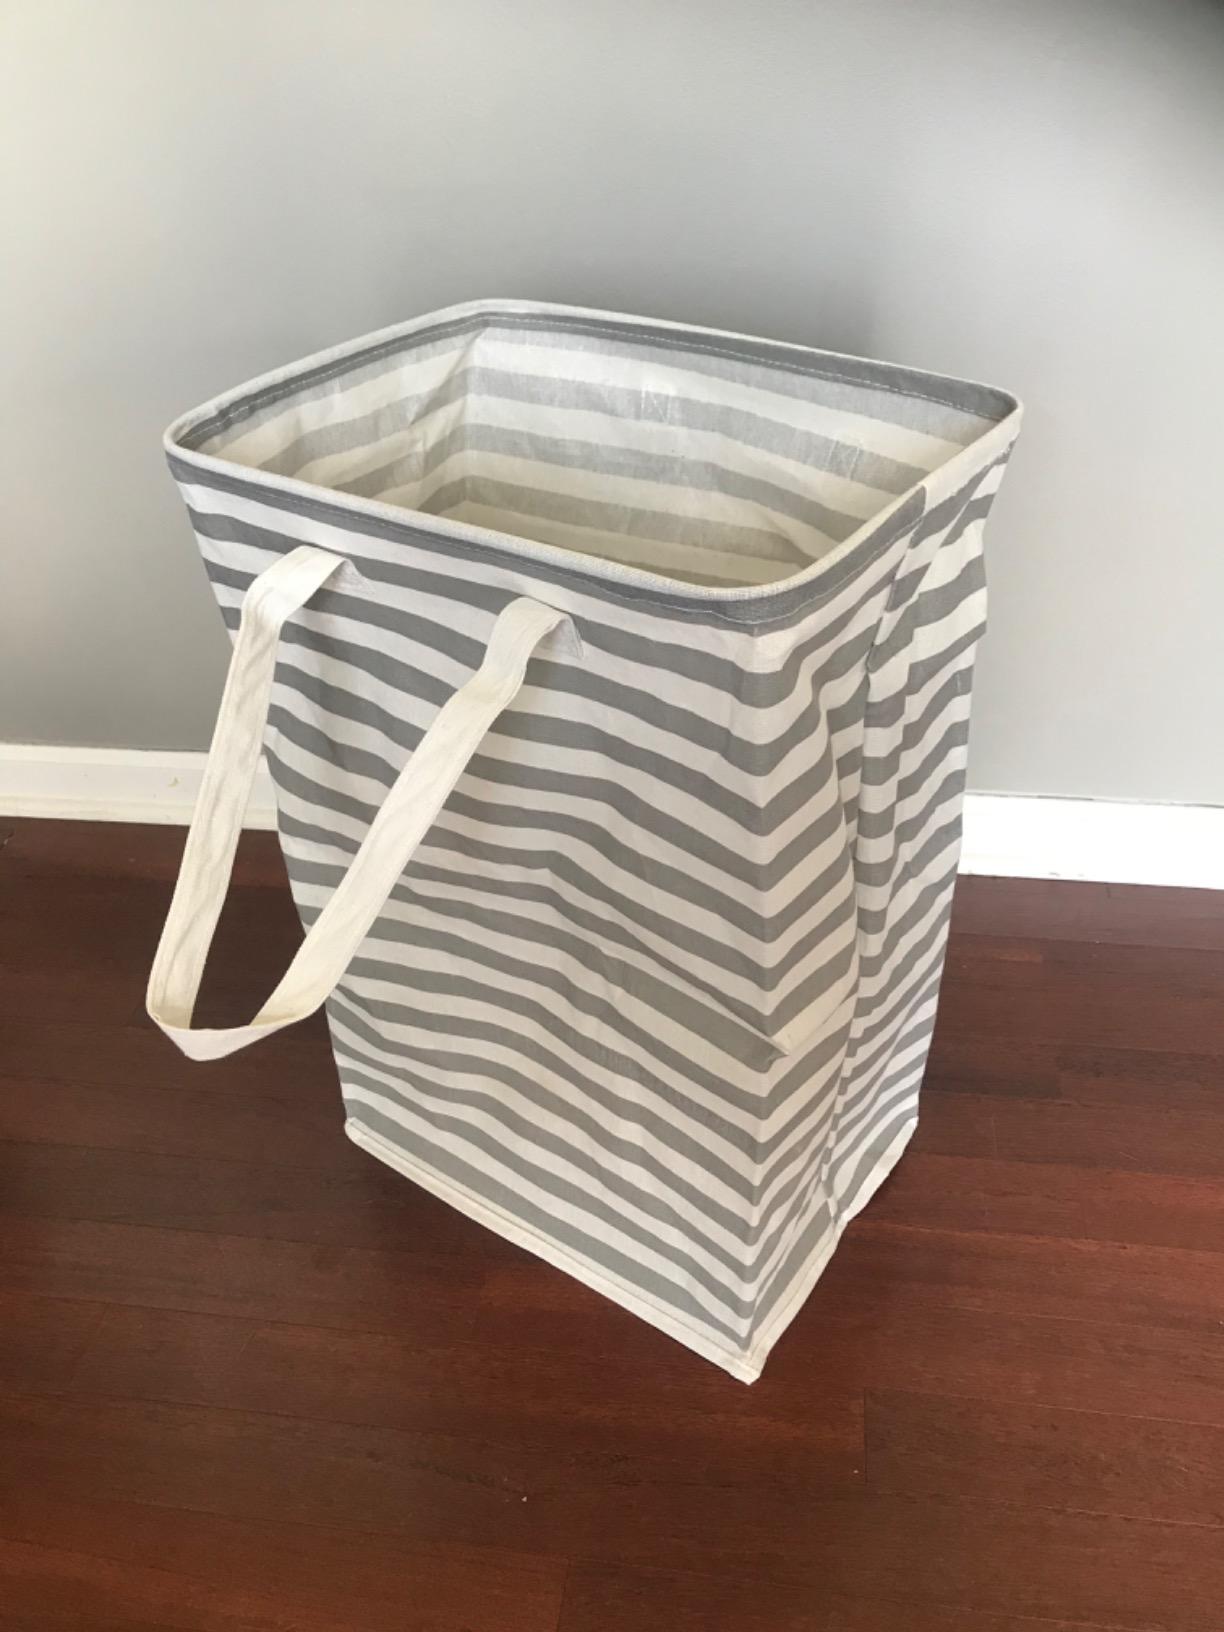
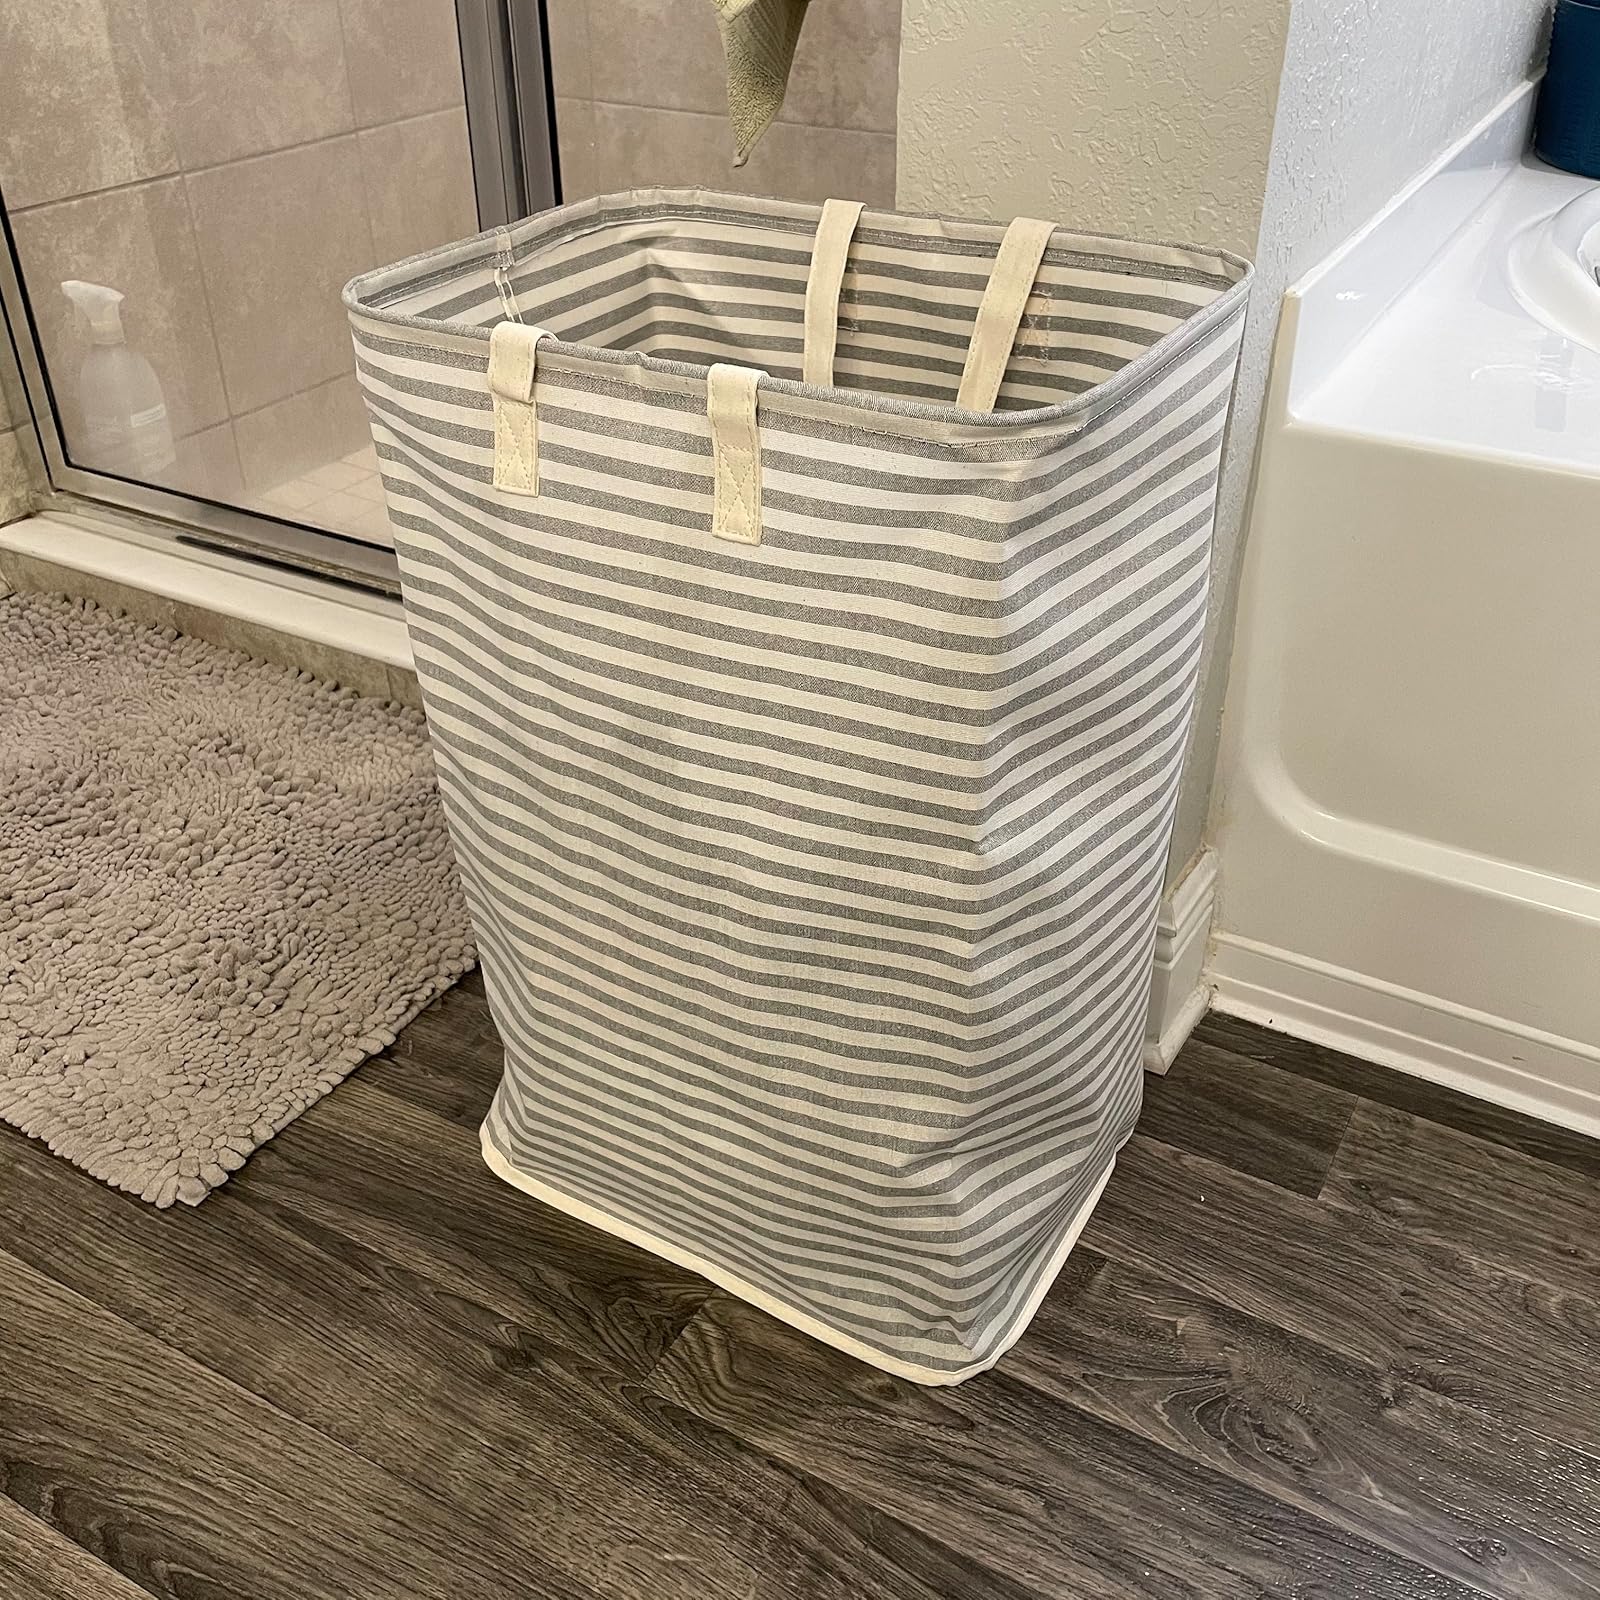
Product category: items_hamper
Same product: no